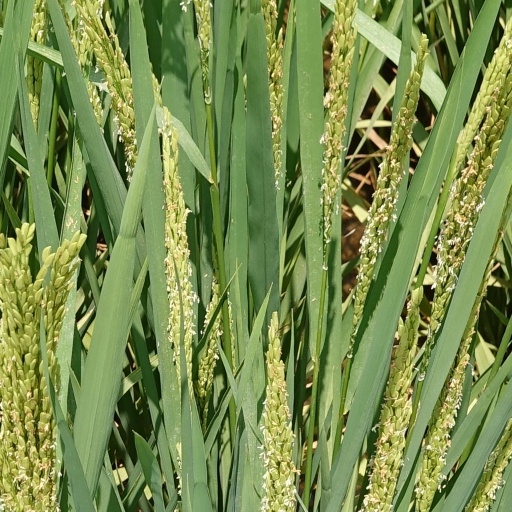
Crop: rice